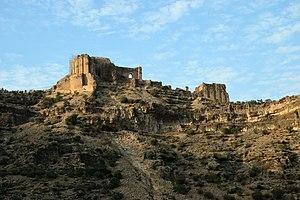
Le paysage archéologique sassanide de la région du Fars regroupe un ensemble de huit sites archéologiques iraniens classés au Patrimoine mondial depuis juin 2018 et localisés dans les localités de Firouzabad, de Bishapour et de Sarvestan. Couvrant une superficie de 639 hectares, ils comprennent des monuments et des structures urbaines des débuts et, dans une moindre mesure, de la fin de l'empire sassanide, entre le IIIᵉ et le VIIᵉ siècle ap. J.-C.